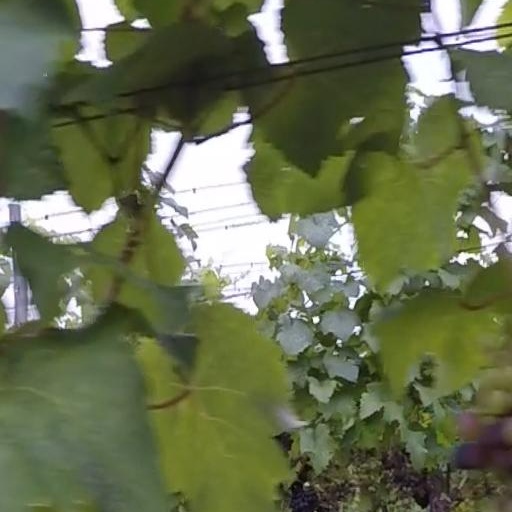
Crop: grape